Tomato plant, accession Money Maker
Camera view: horizontal (90 deg, fisheye); turntable rotation: 330 degrees
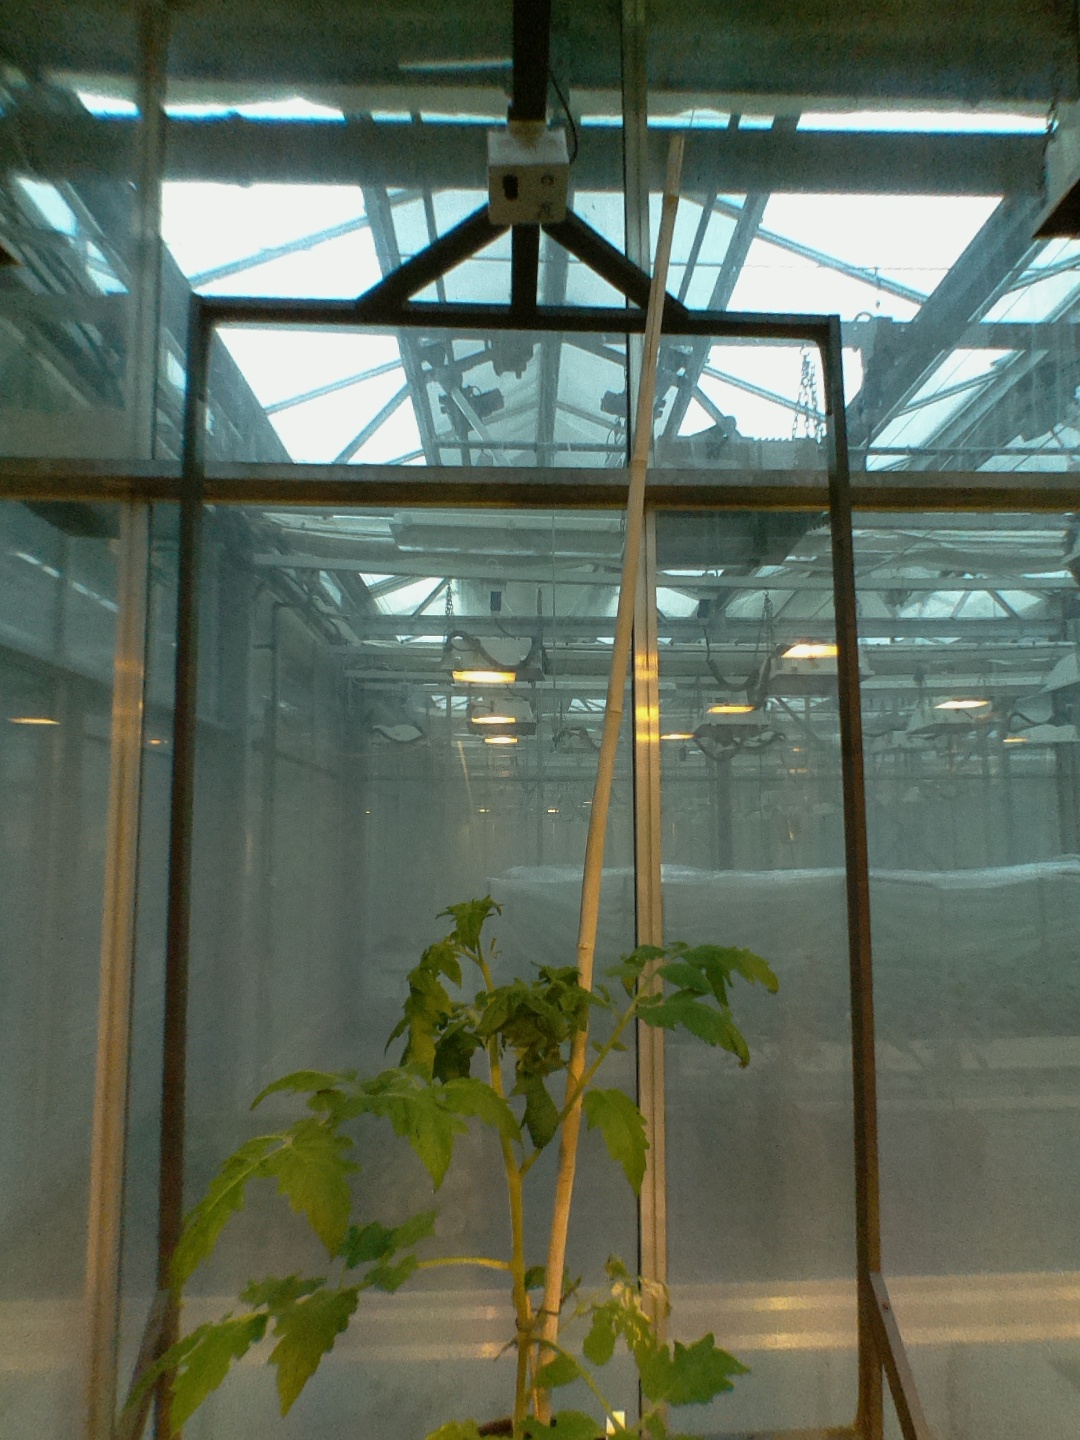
BBCH growth stage 14: 8 of true leaves visible